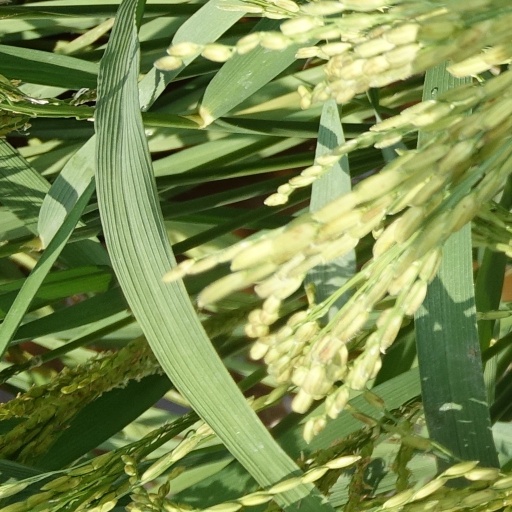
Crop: rice